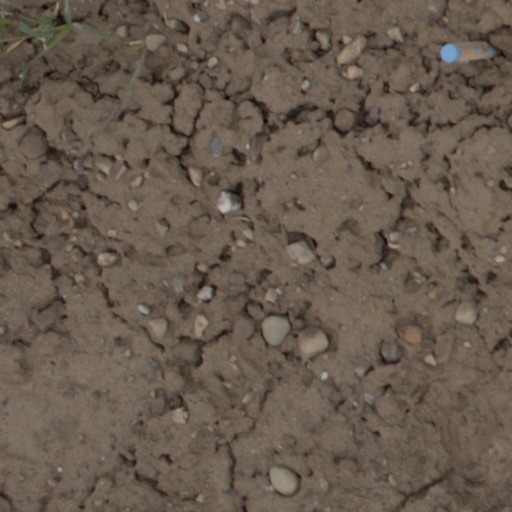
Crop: wheat